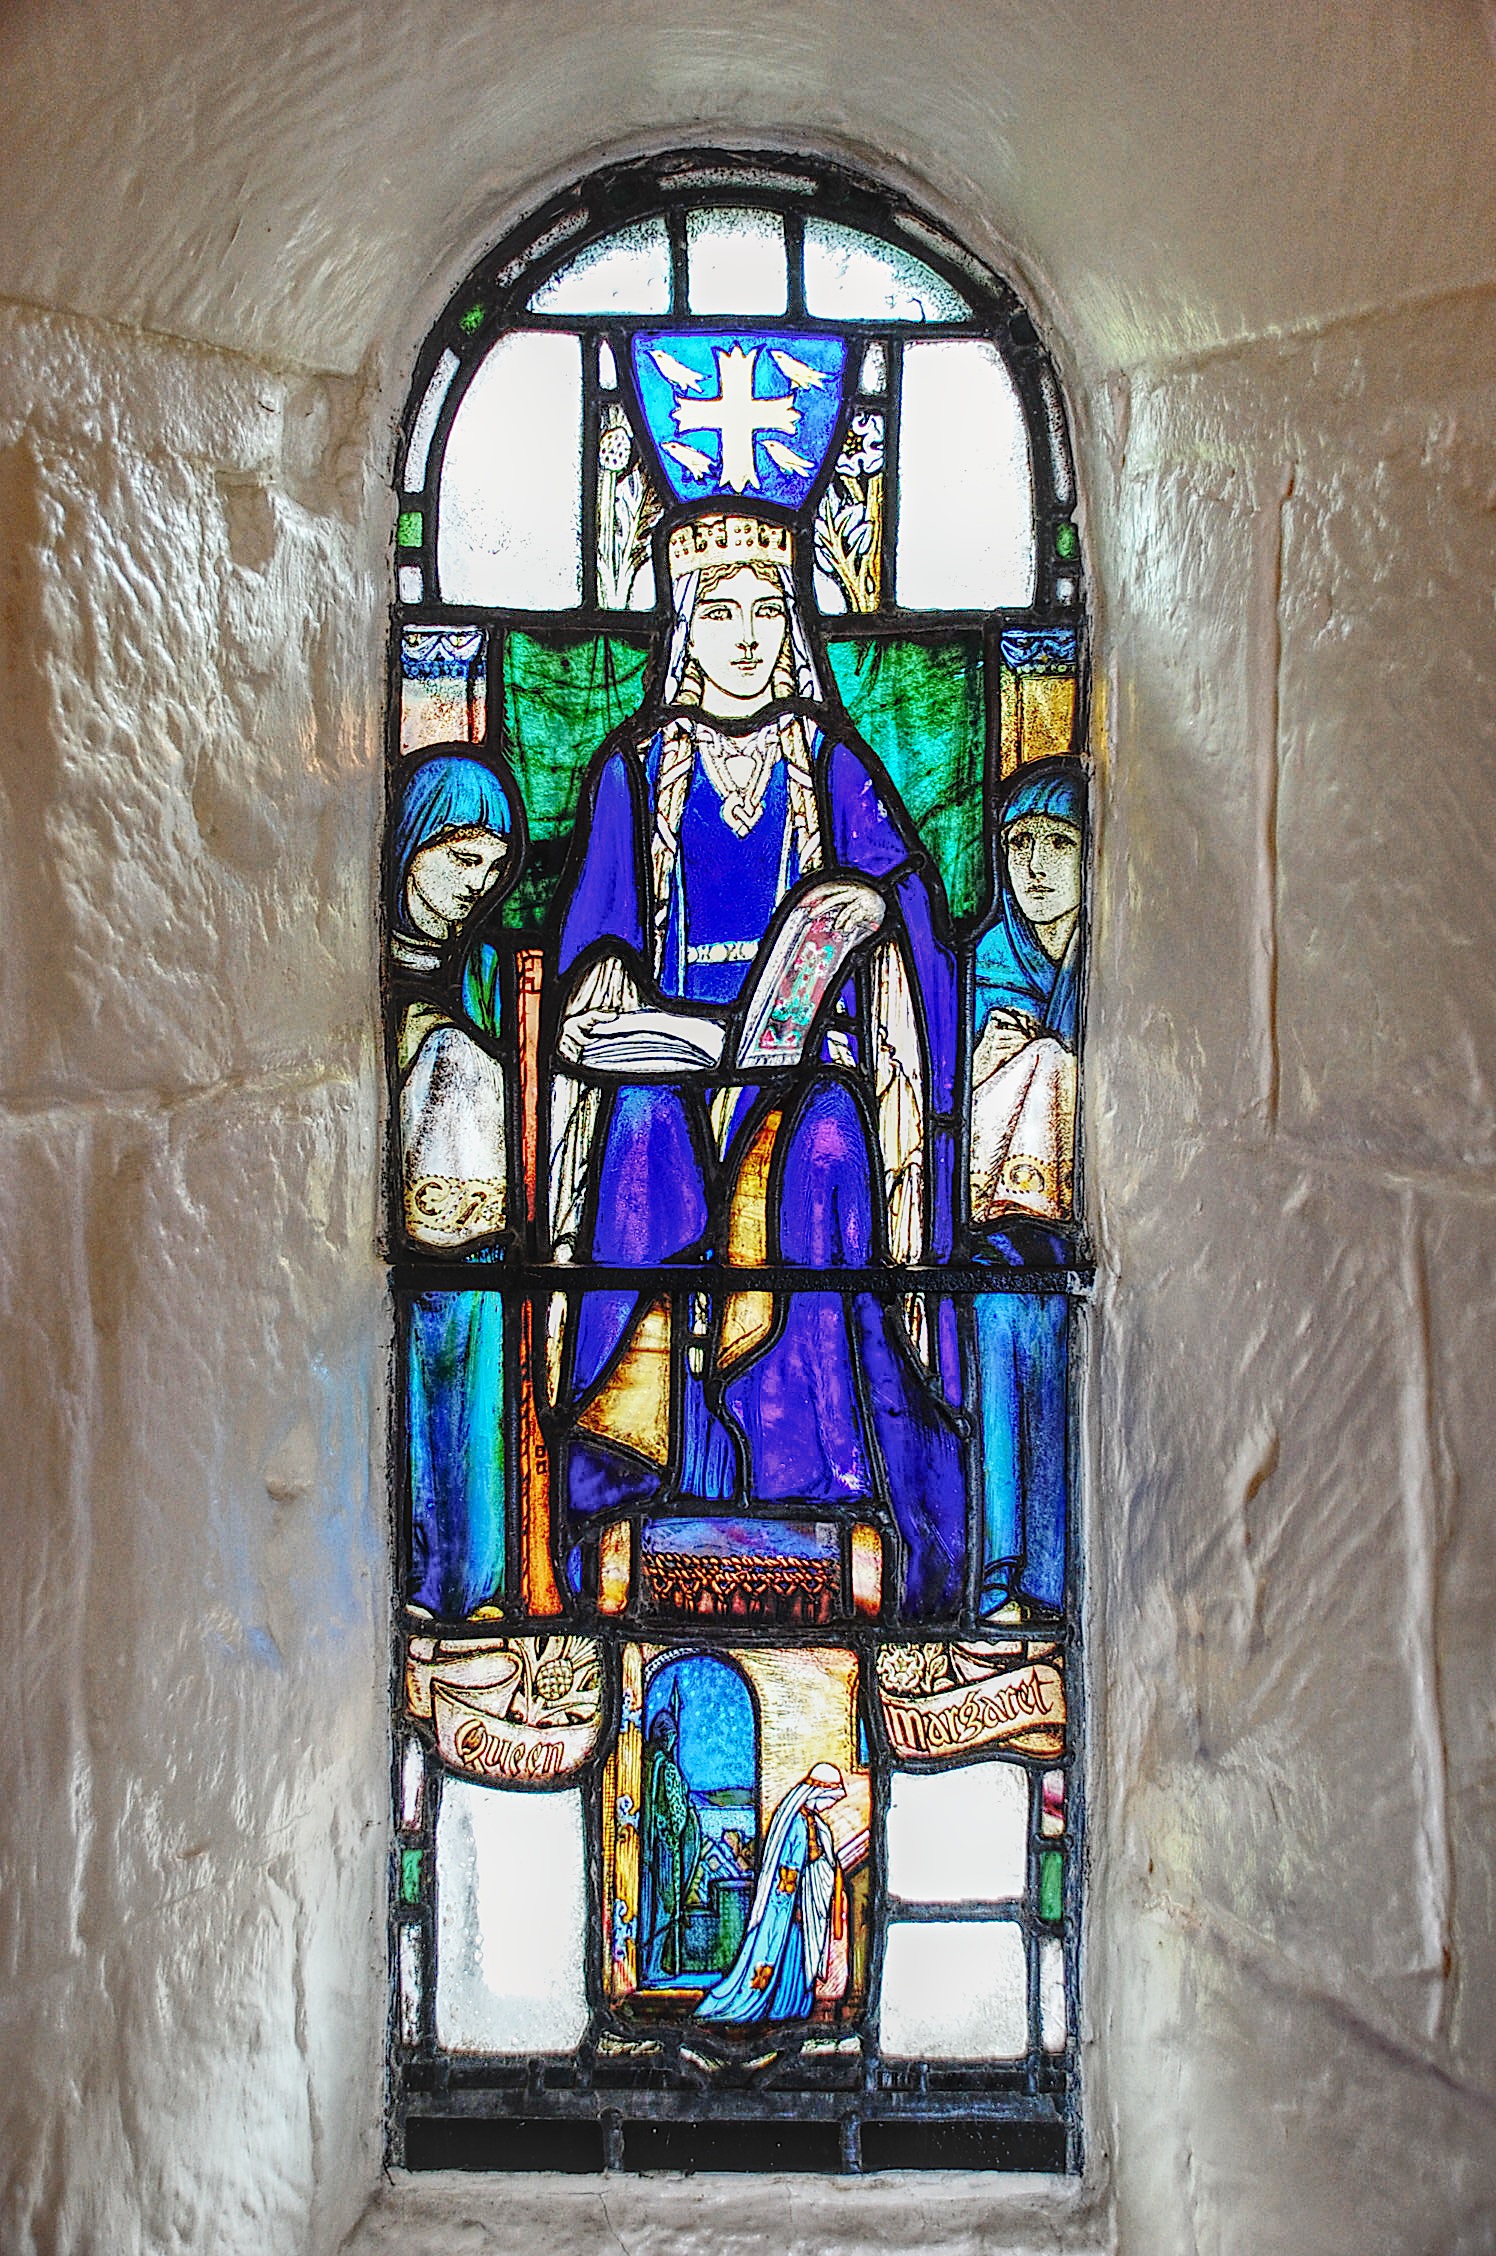
architecture, window, glass, old, wall, religion, ancient, church, material, stained glass, art, scotland, stained, scottish, perth, scone palace, queen margaret